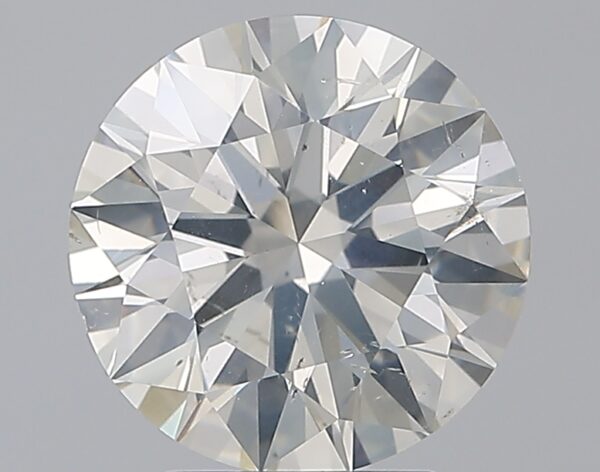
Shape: round
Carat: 3.01
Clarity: SI2
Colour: J
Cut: EX
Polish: EX
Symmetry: EX
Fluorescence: N
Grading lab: GIA
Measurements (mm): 9.26 x 9.32 x 5.71